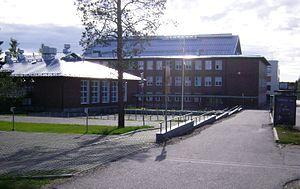
La Laponie est une des dix-neuf régions de la Finlande. Jusqu'en 2009, elle était aussi une des six provinces avant leur suppression. Sa capitale est Rovaniemi.
Le Lycée du parc du lycée est un lycée situé à Rovaniemi en Finlande.
Jorma Klaus Henrik Järvi est un architecte finlandais.